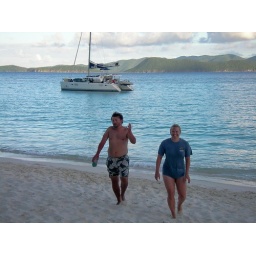
...That leads to.... (Chris &amp;amp; Amber after swimming ashore - our charter boat in the background).